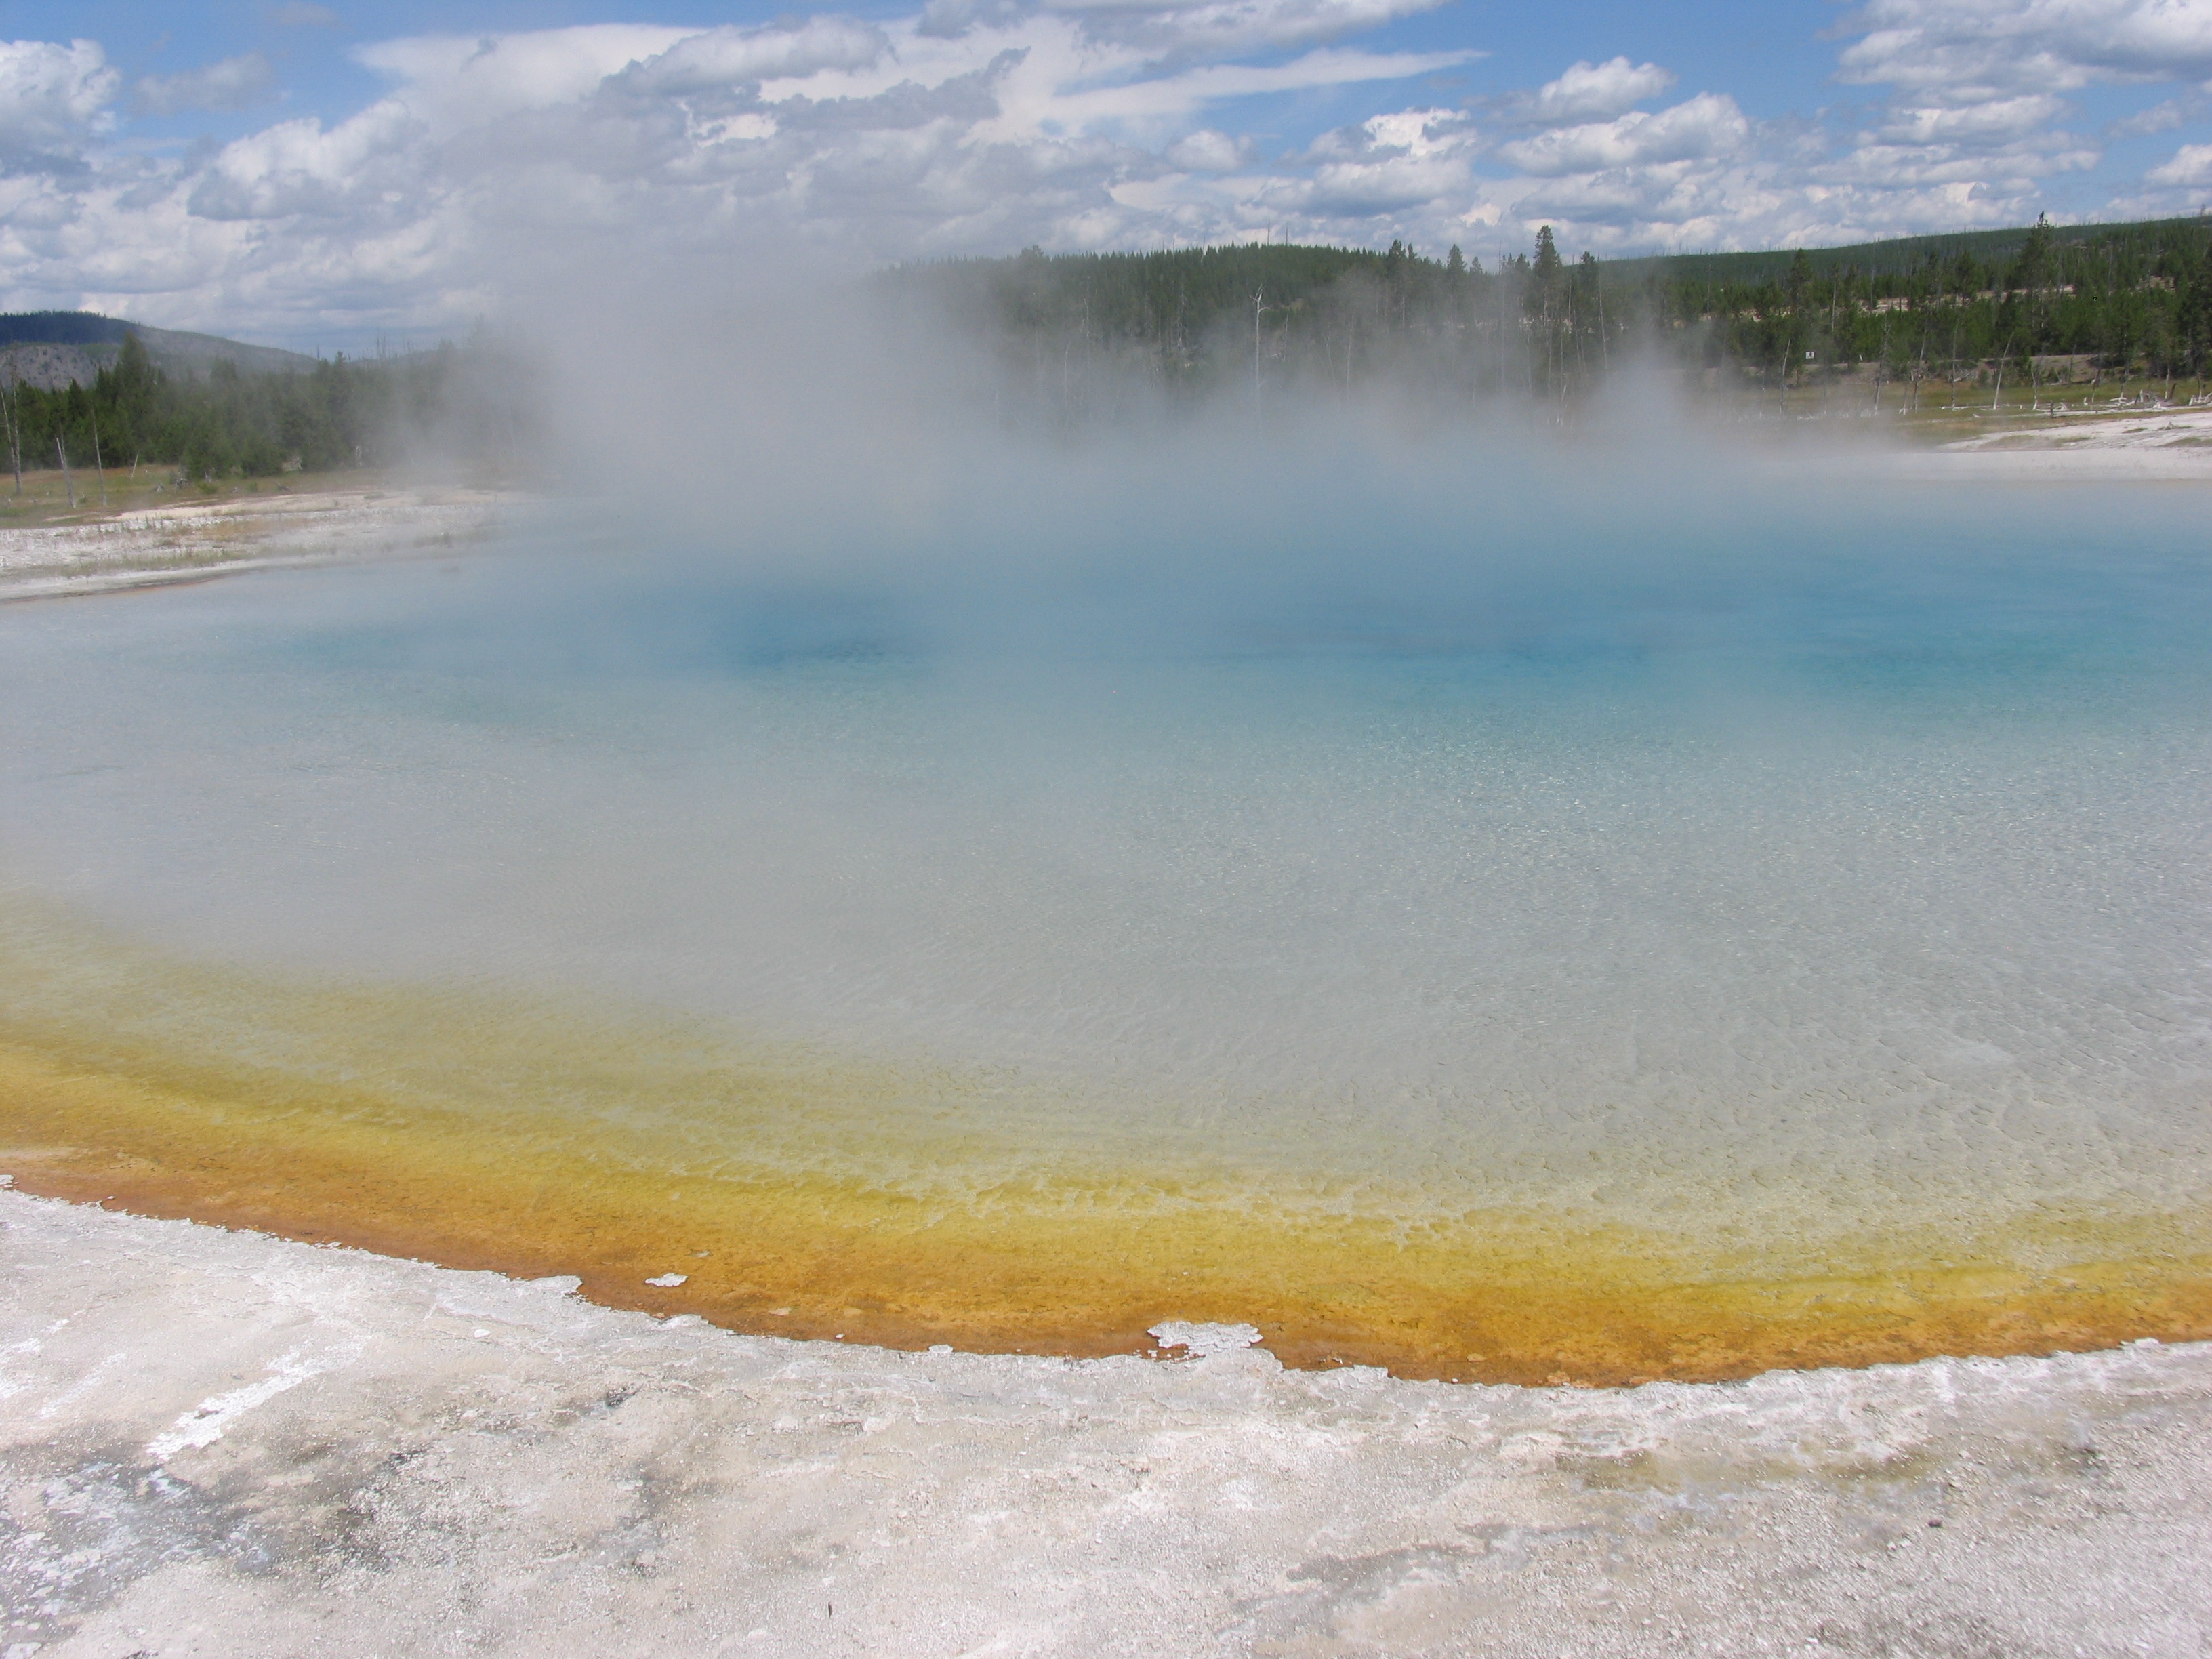
landscape, sea, water, morning, shore, wave, lake, reservoir, body of water, yellowstone, geyser, wyoming, landform, atmospheric phenomenon, wind wave, sunset lake